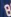
Number: 8